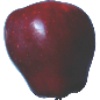
Label: Apple Red Delicious 1